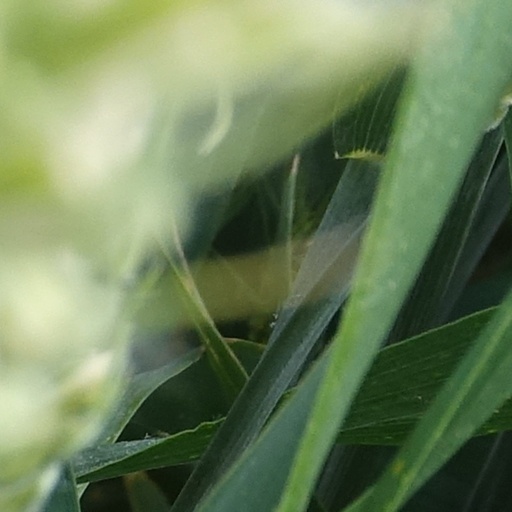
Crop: wheat